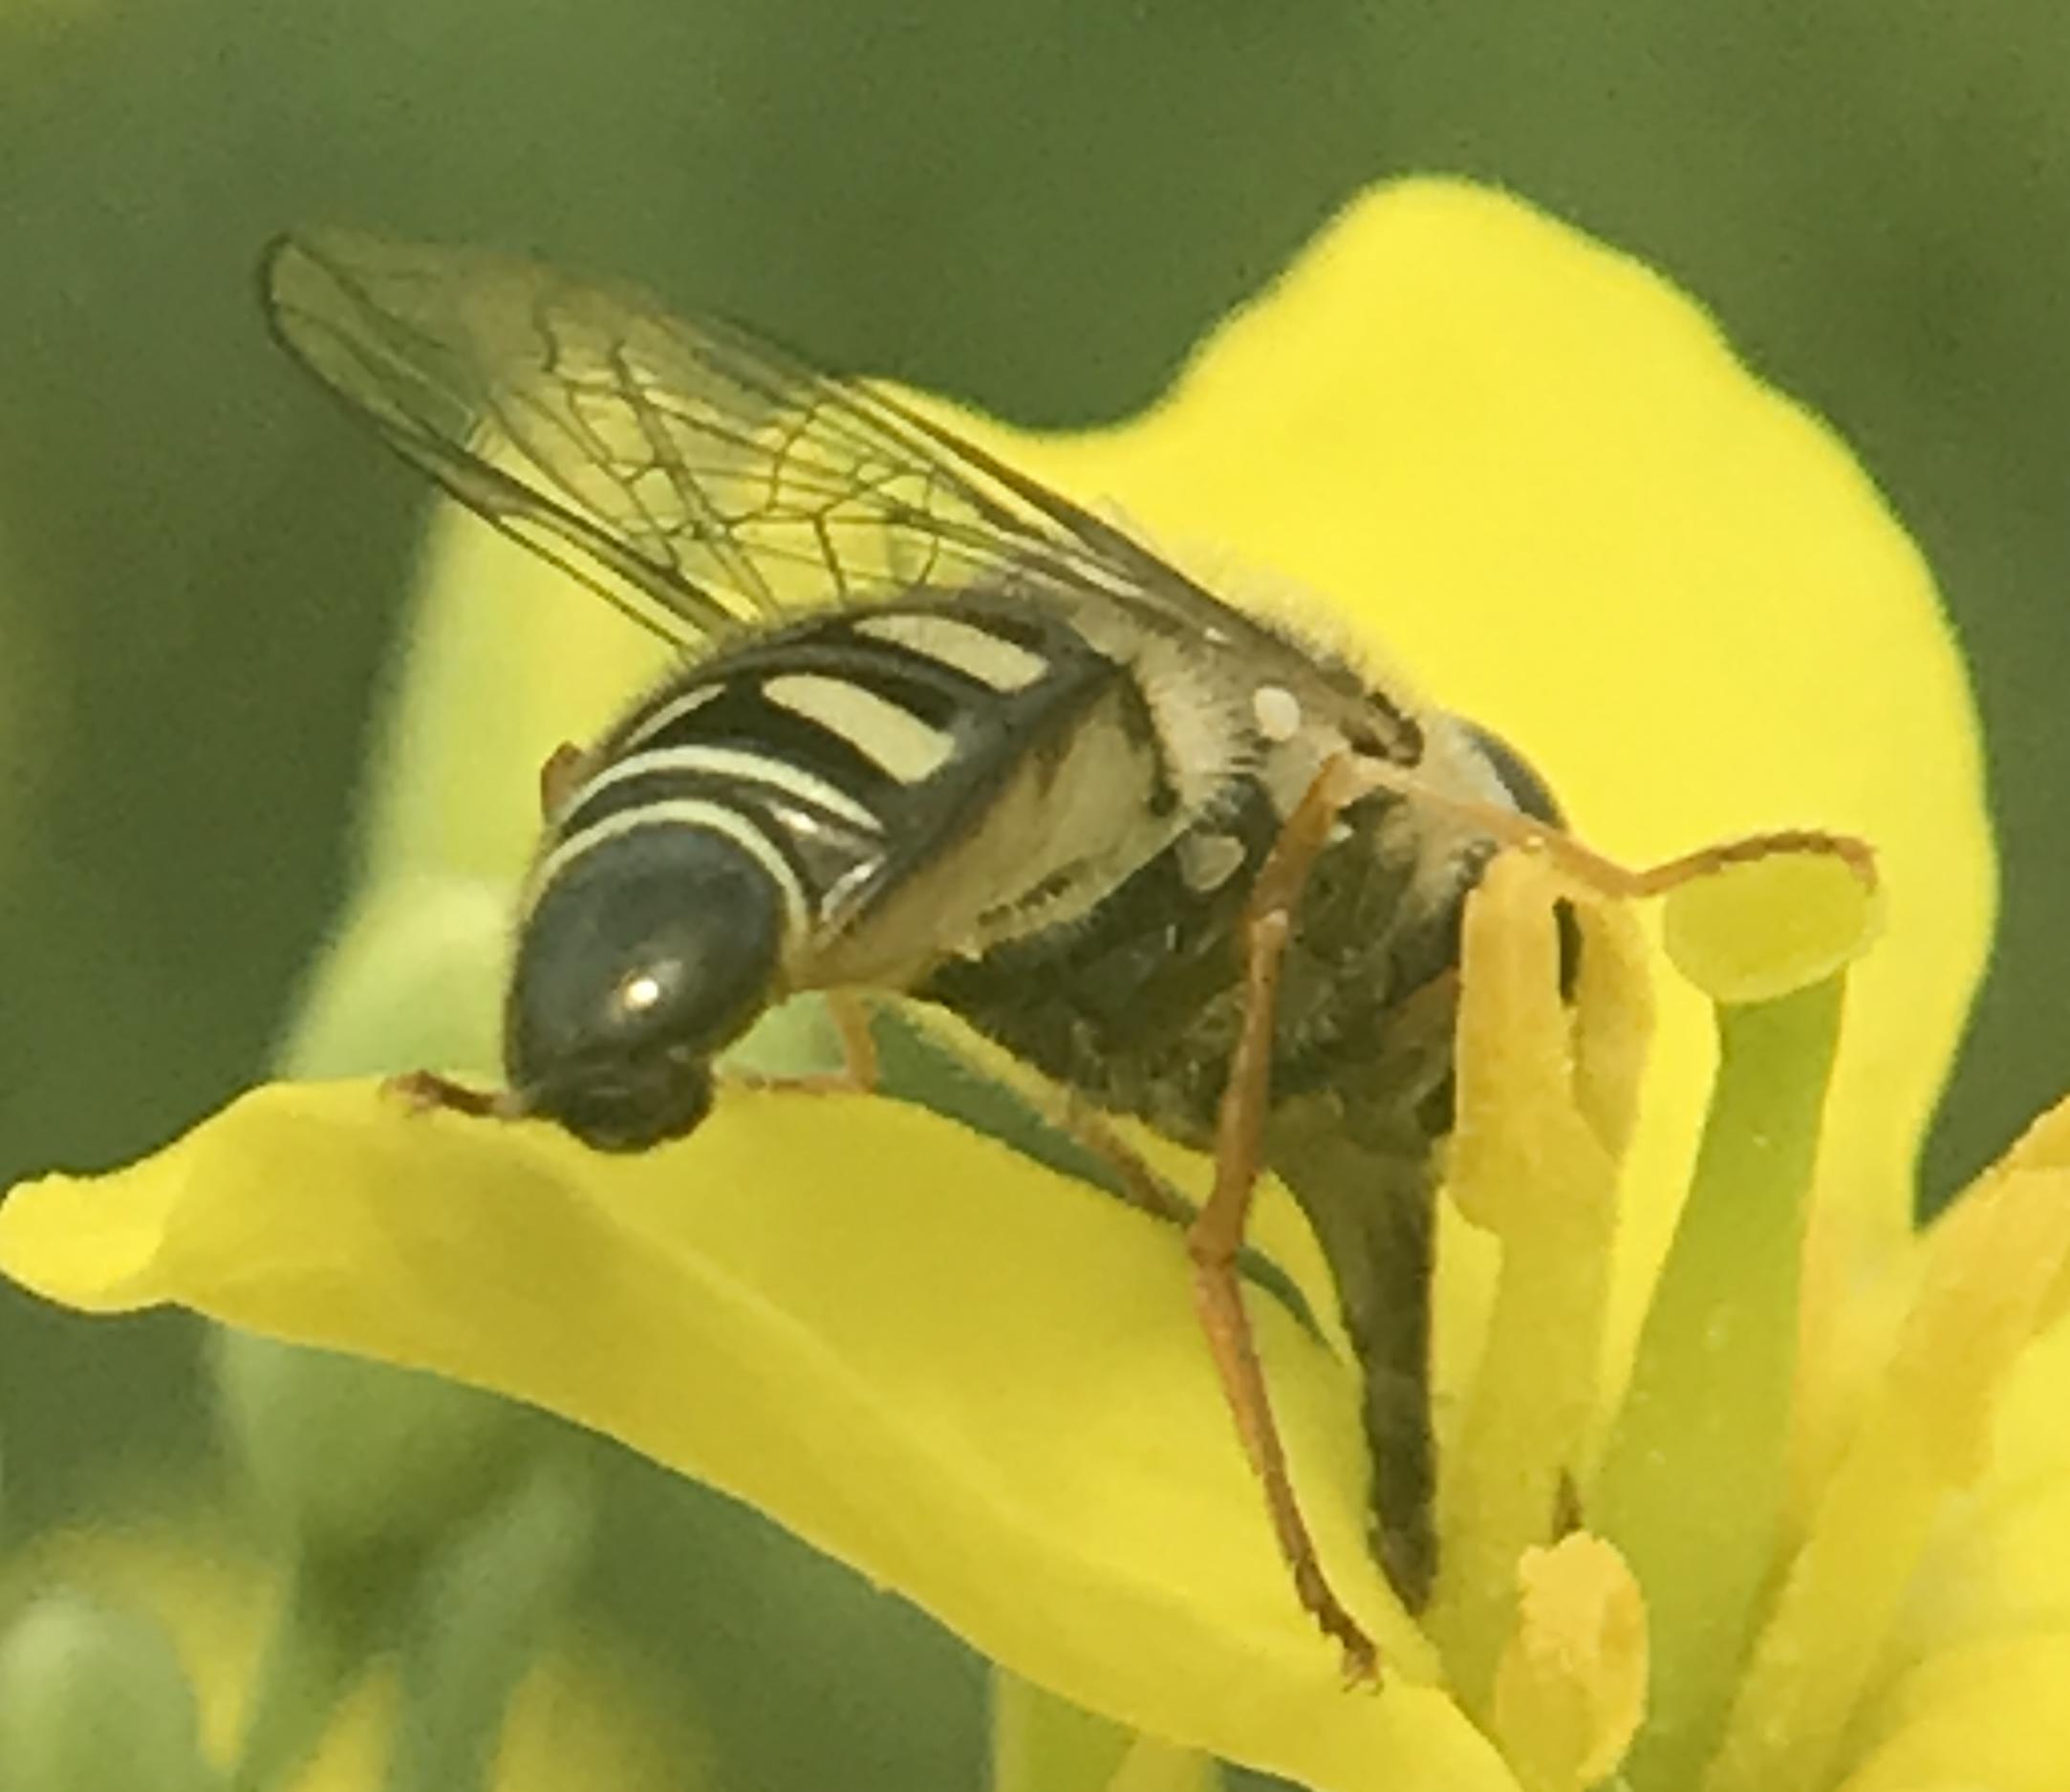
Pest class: predators